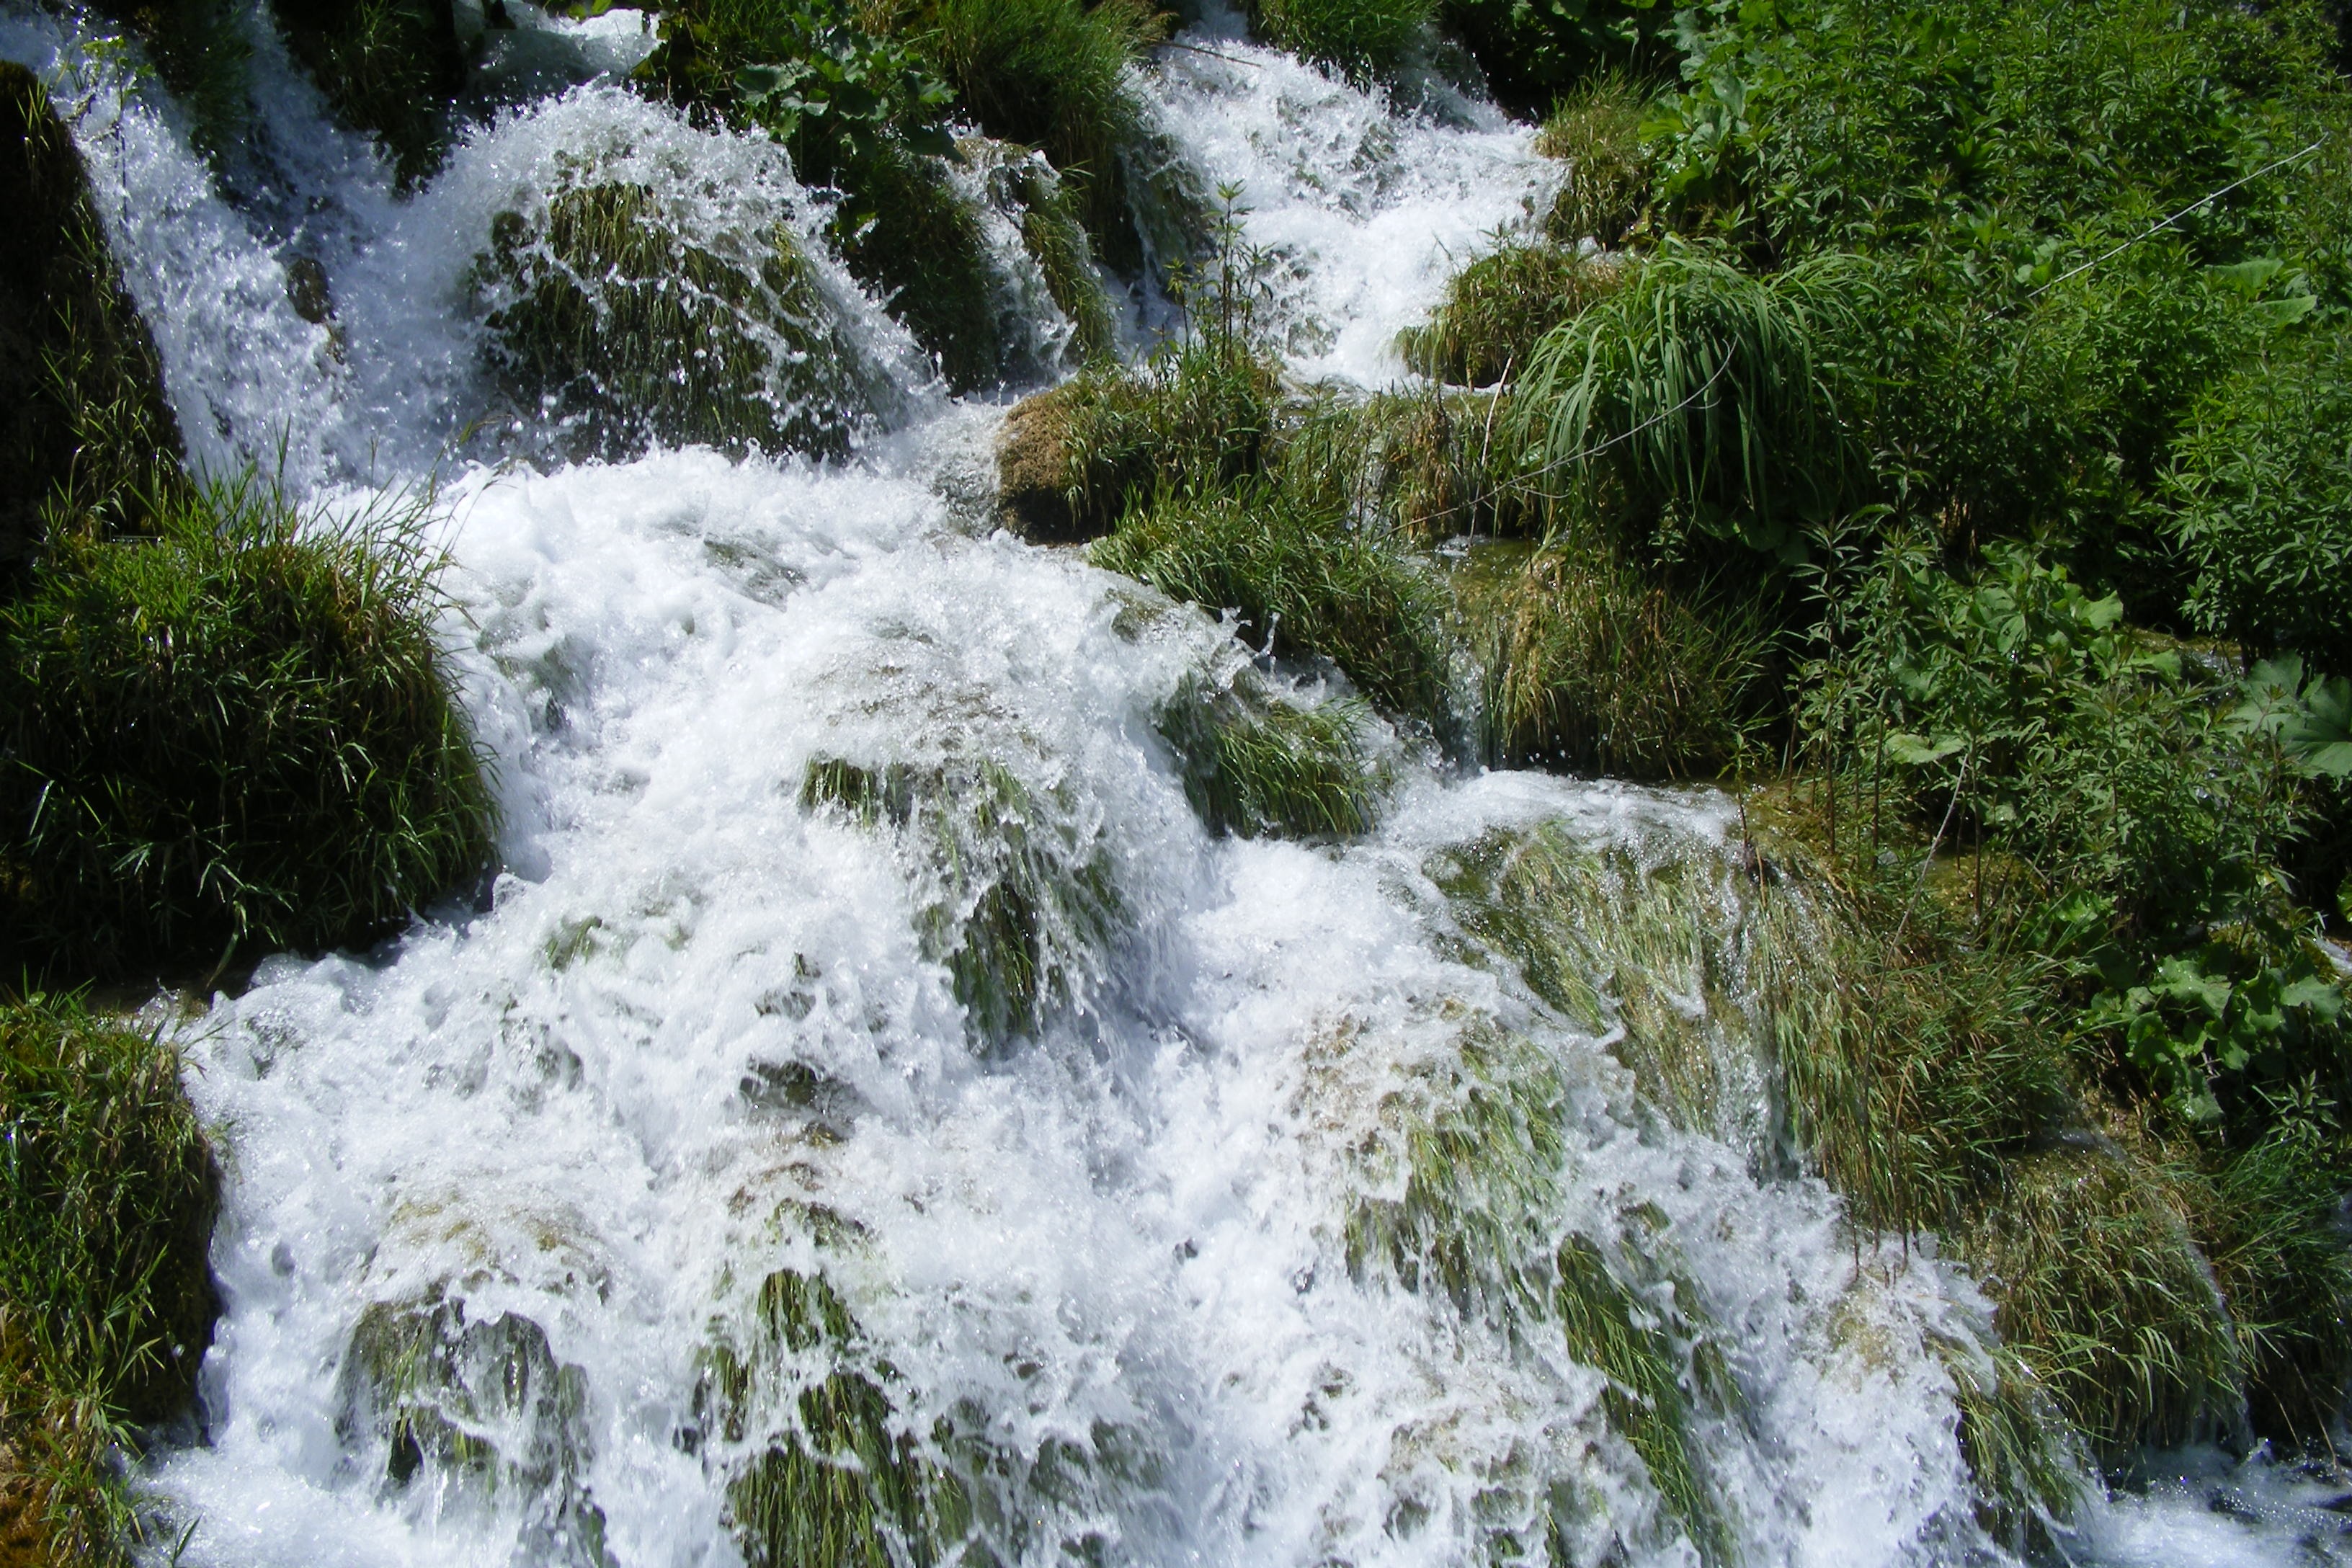
water, waterfall, creek, river, stream, rapid, body of water, wasserfall, water feature, watercourse, bubbly, alive, source water, forest brook